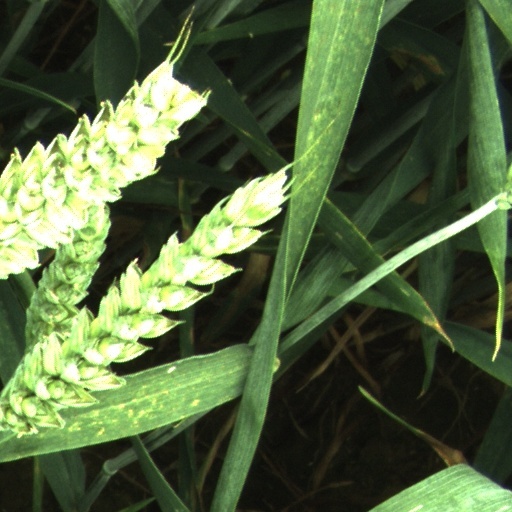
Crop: wheat